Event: Nepal Earthquake
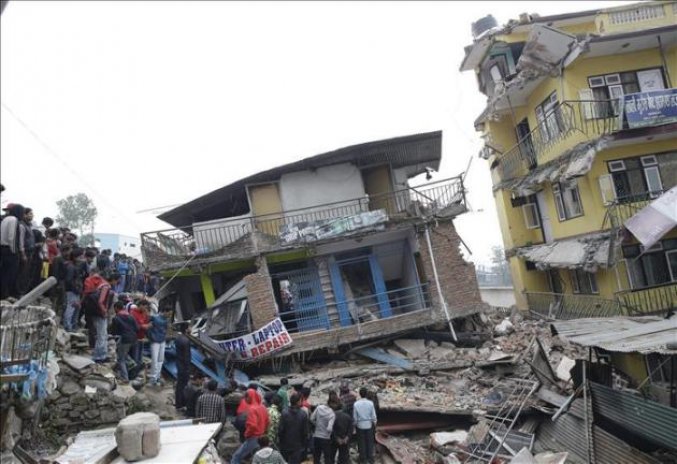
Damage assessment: damage